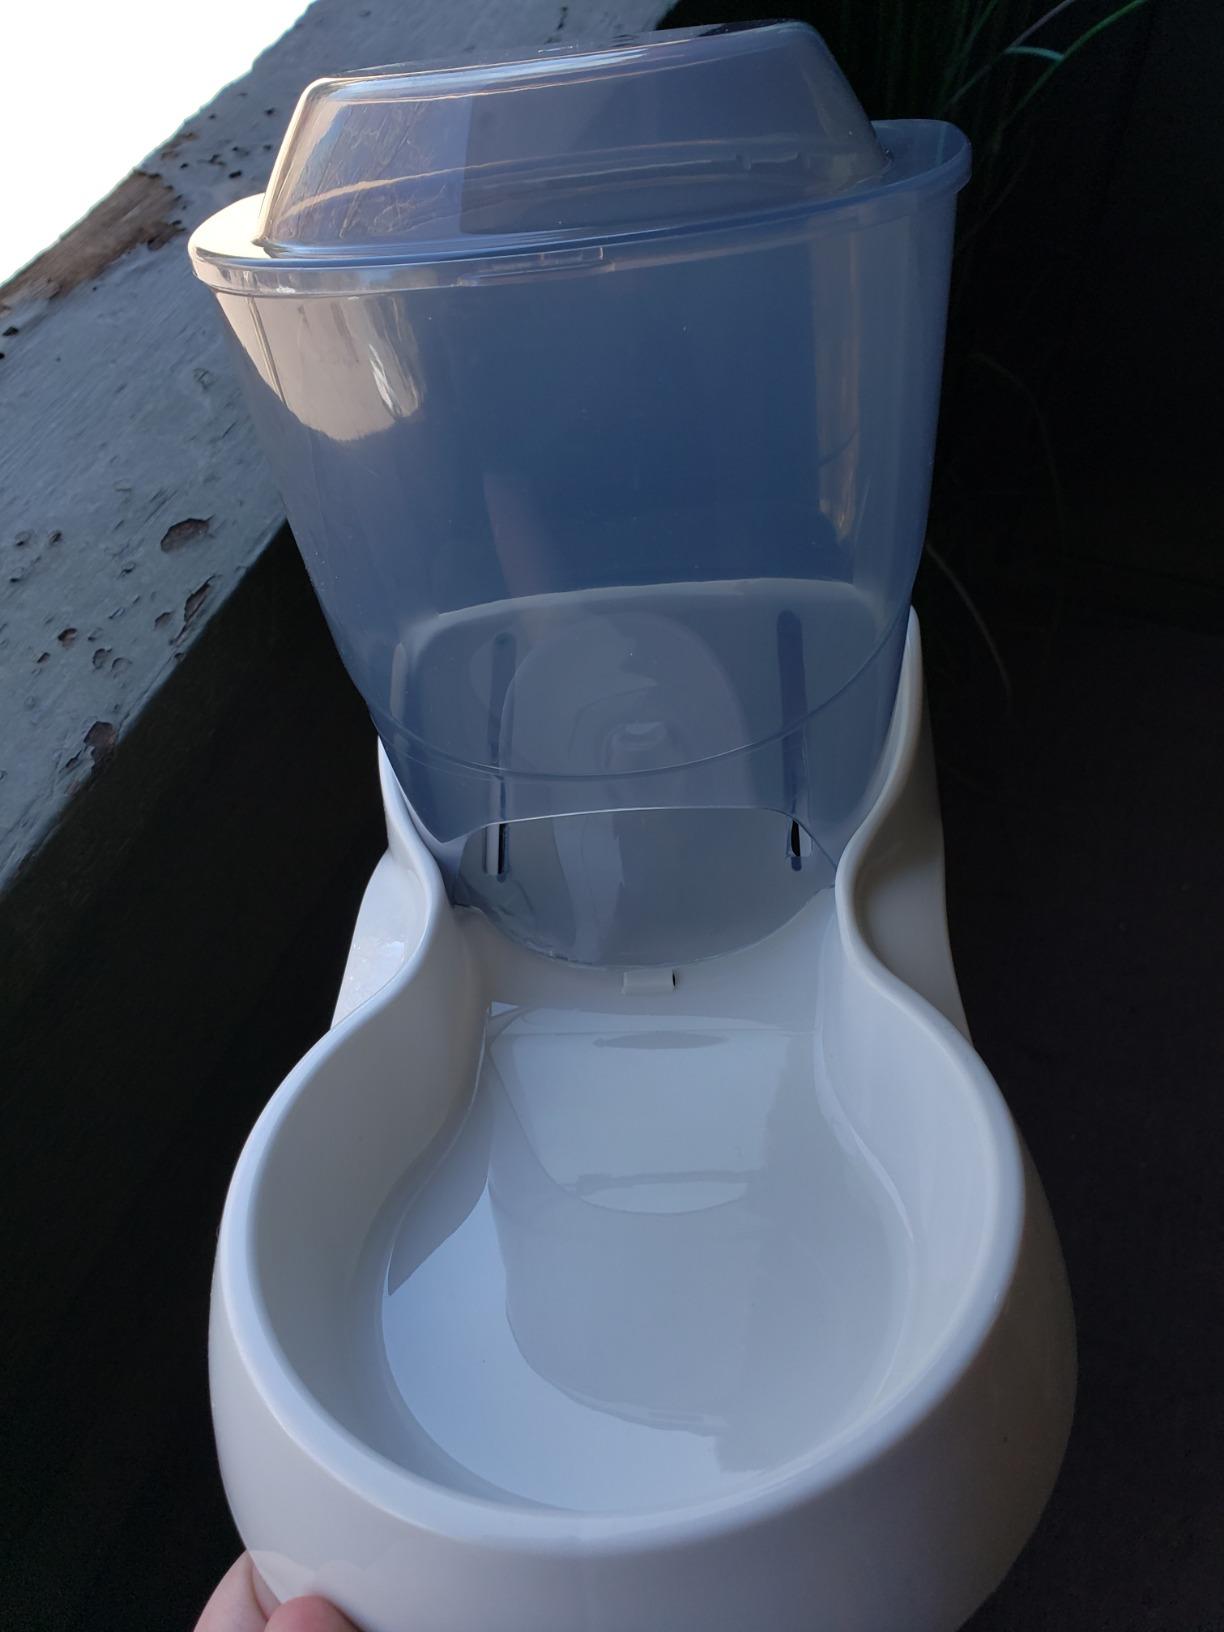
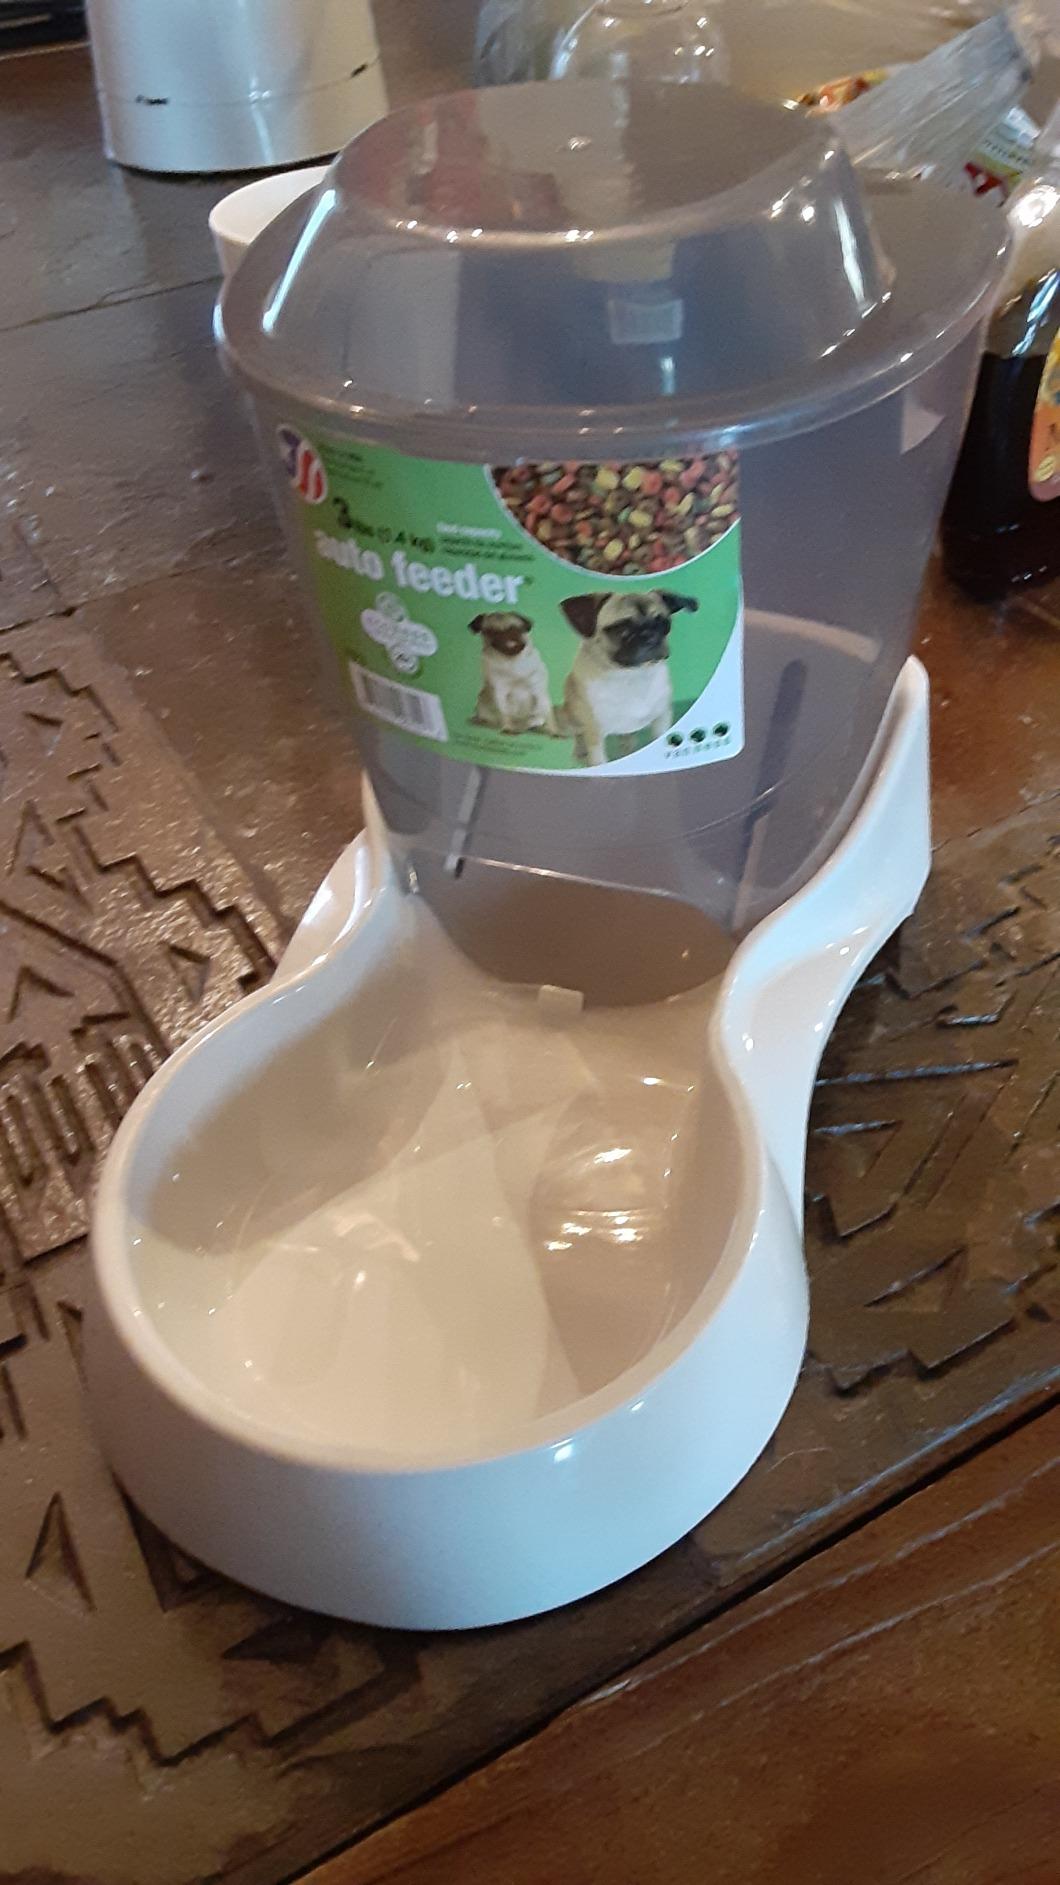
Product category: items_feeder
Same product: yes